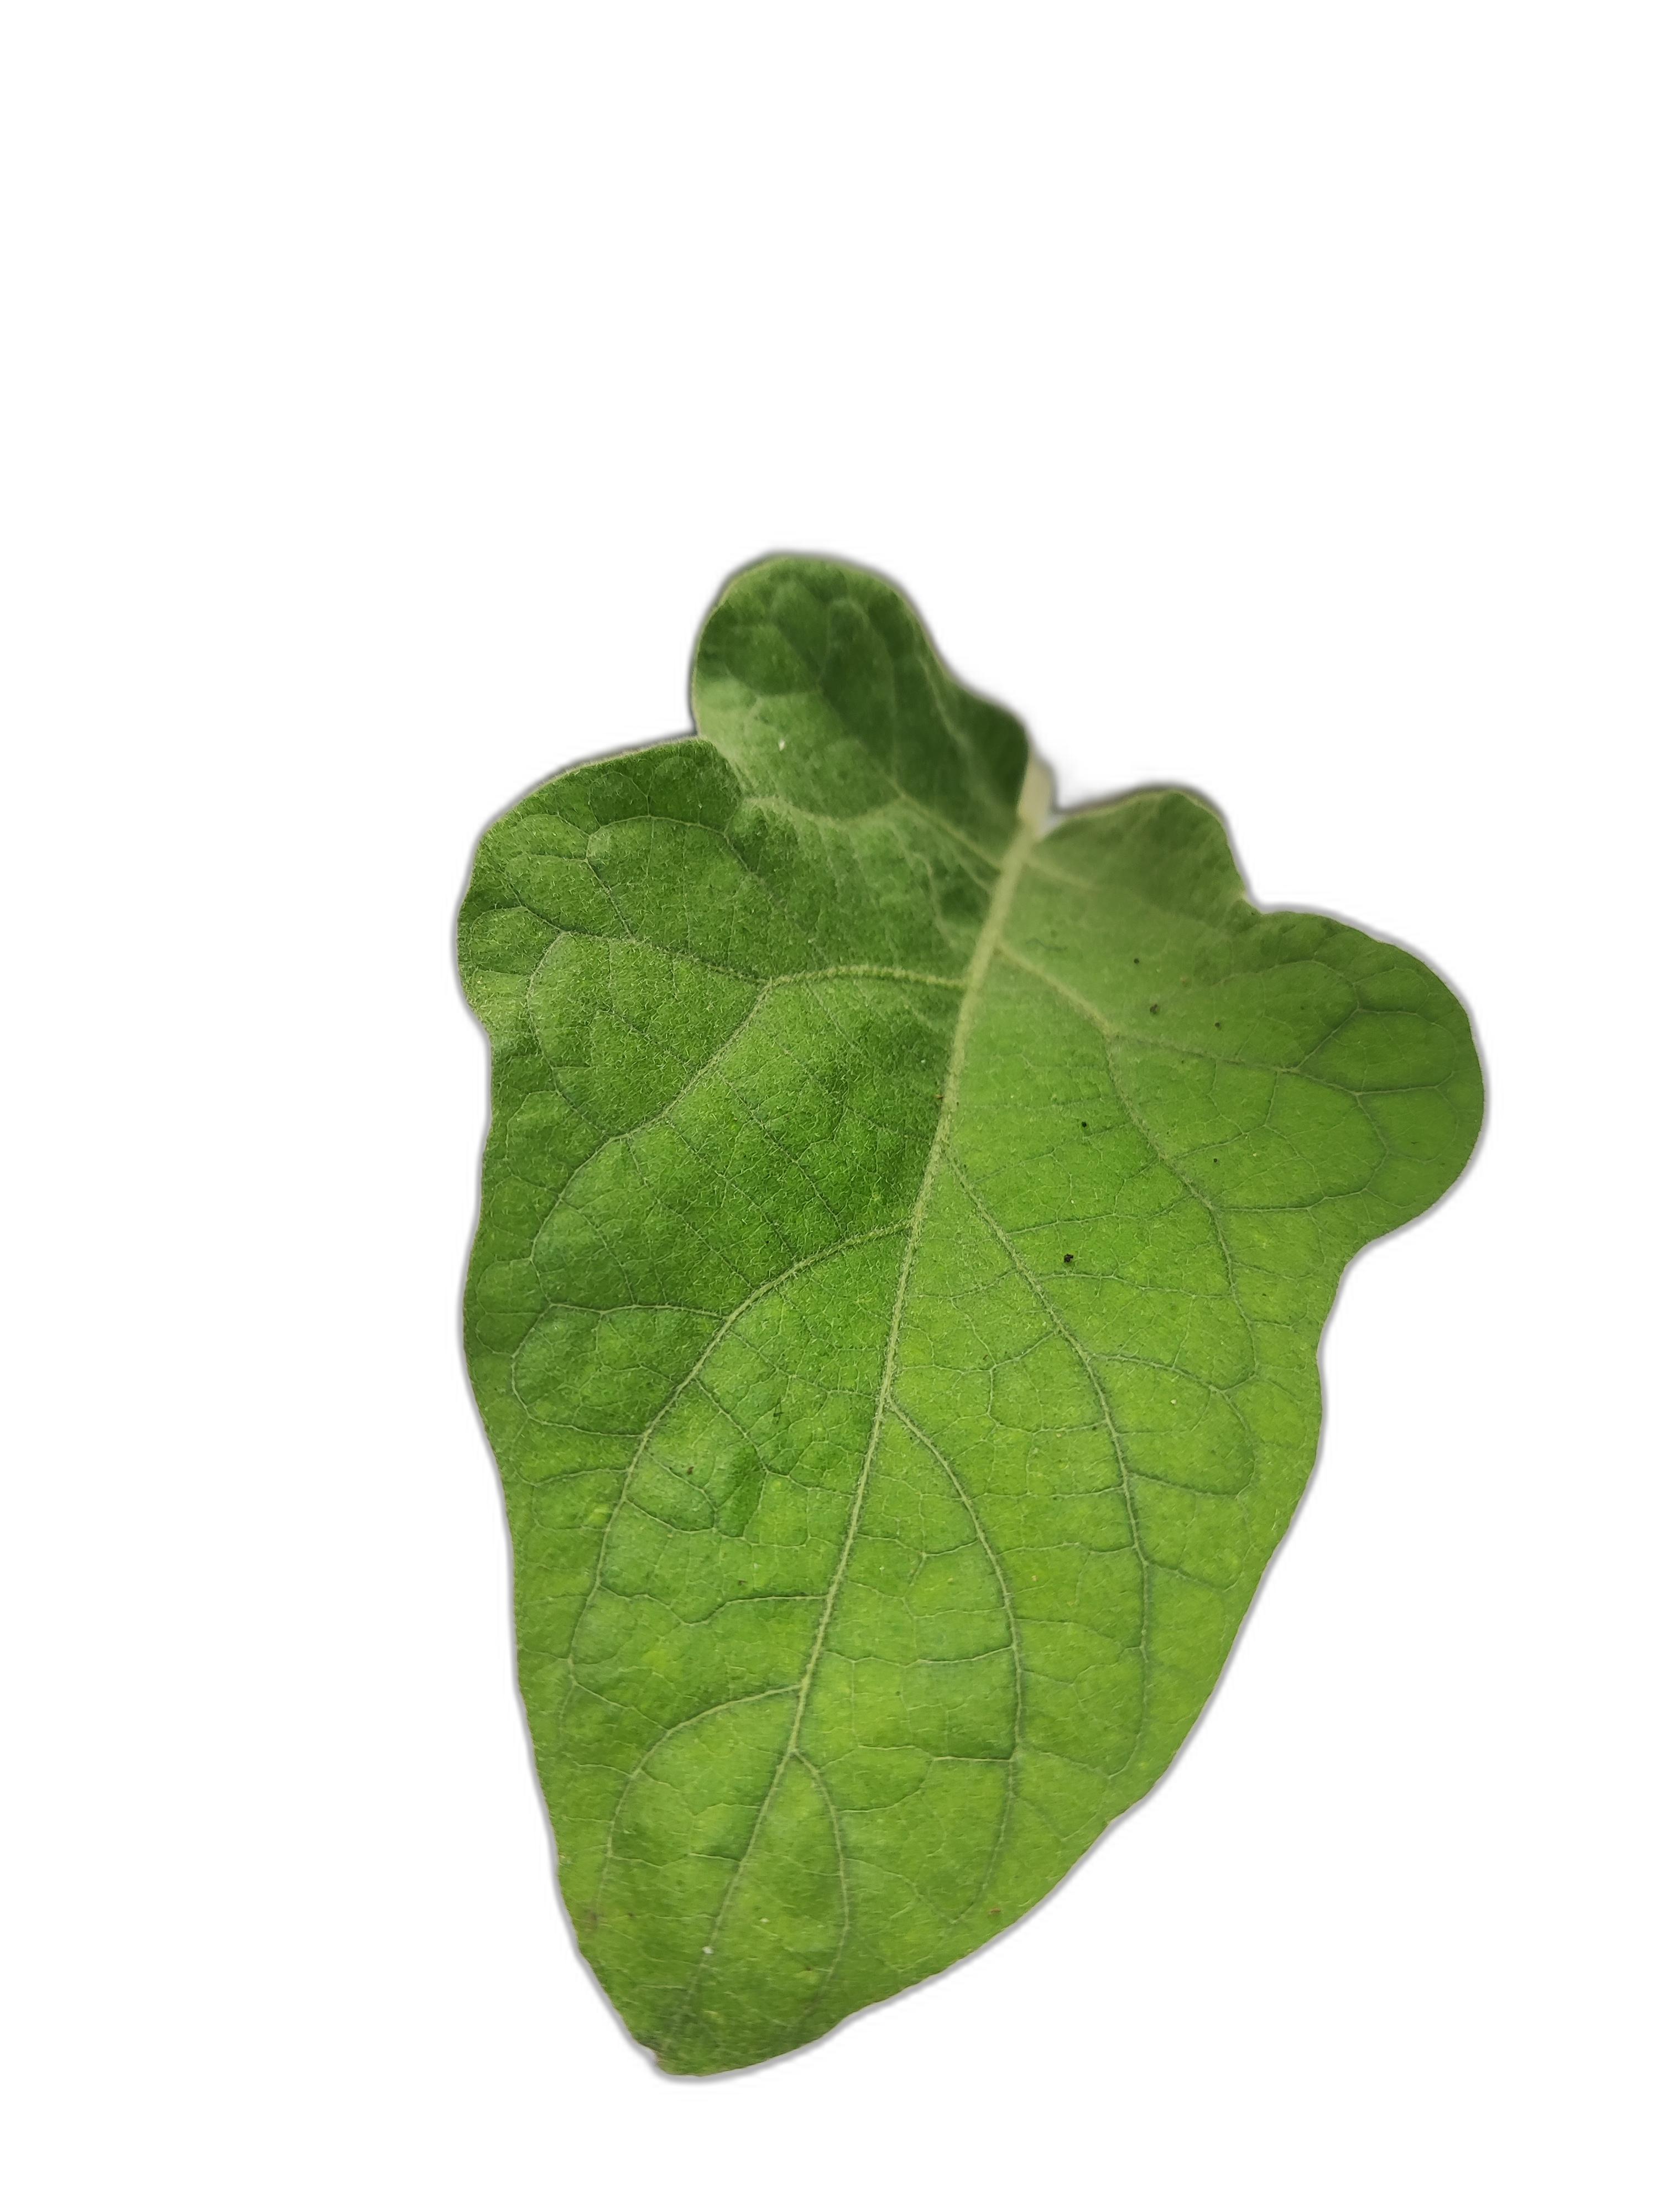
Label: Healthy Leaf